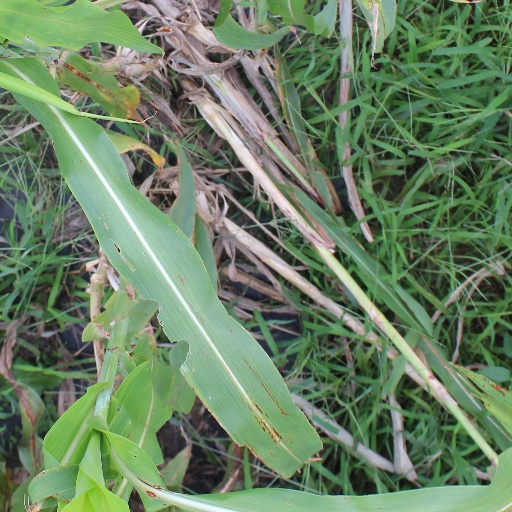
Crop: sorghum